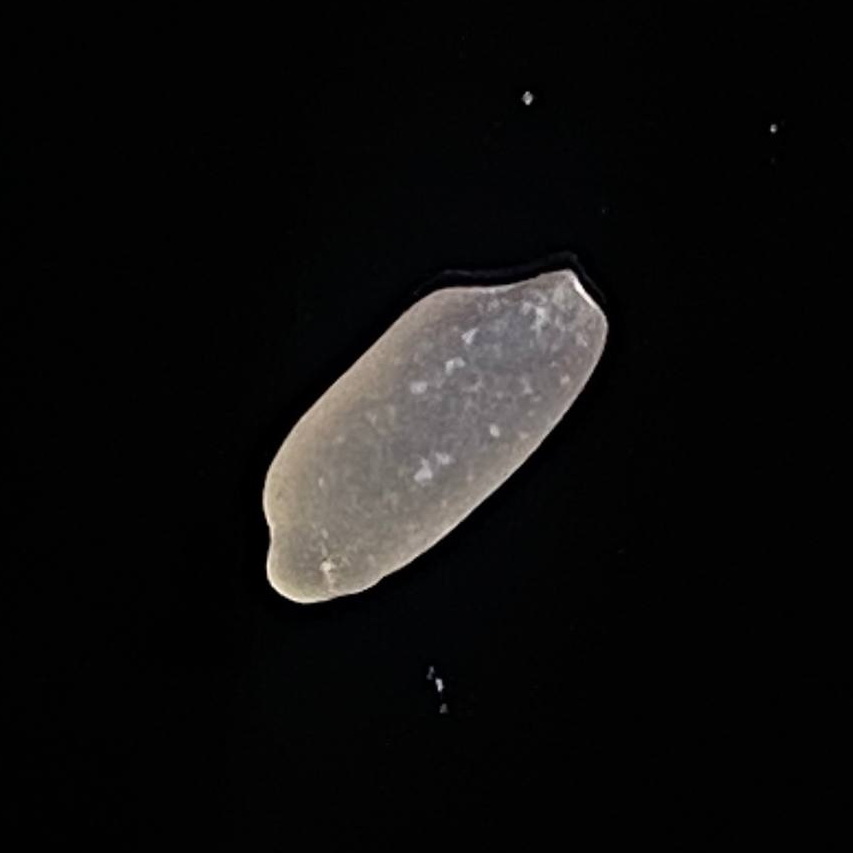
Rice variety: Paijam